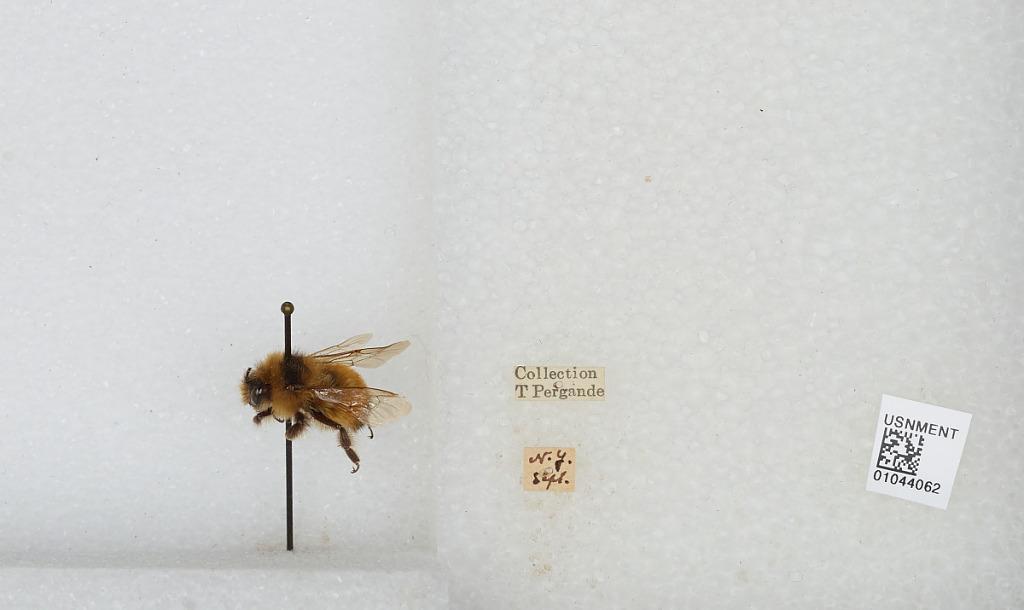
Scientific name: Bombus sp.
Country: United States
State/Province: New York